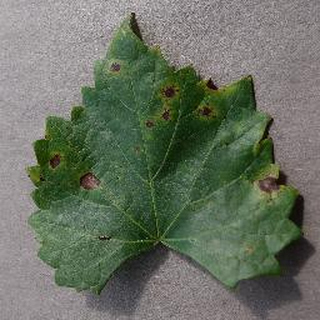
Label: grape_black_rot